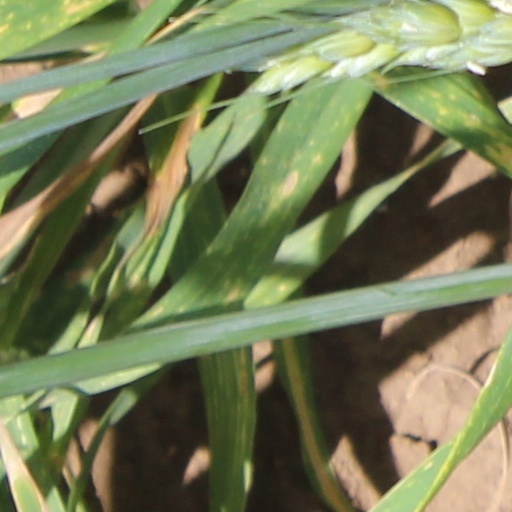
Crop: wheat